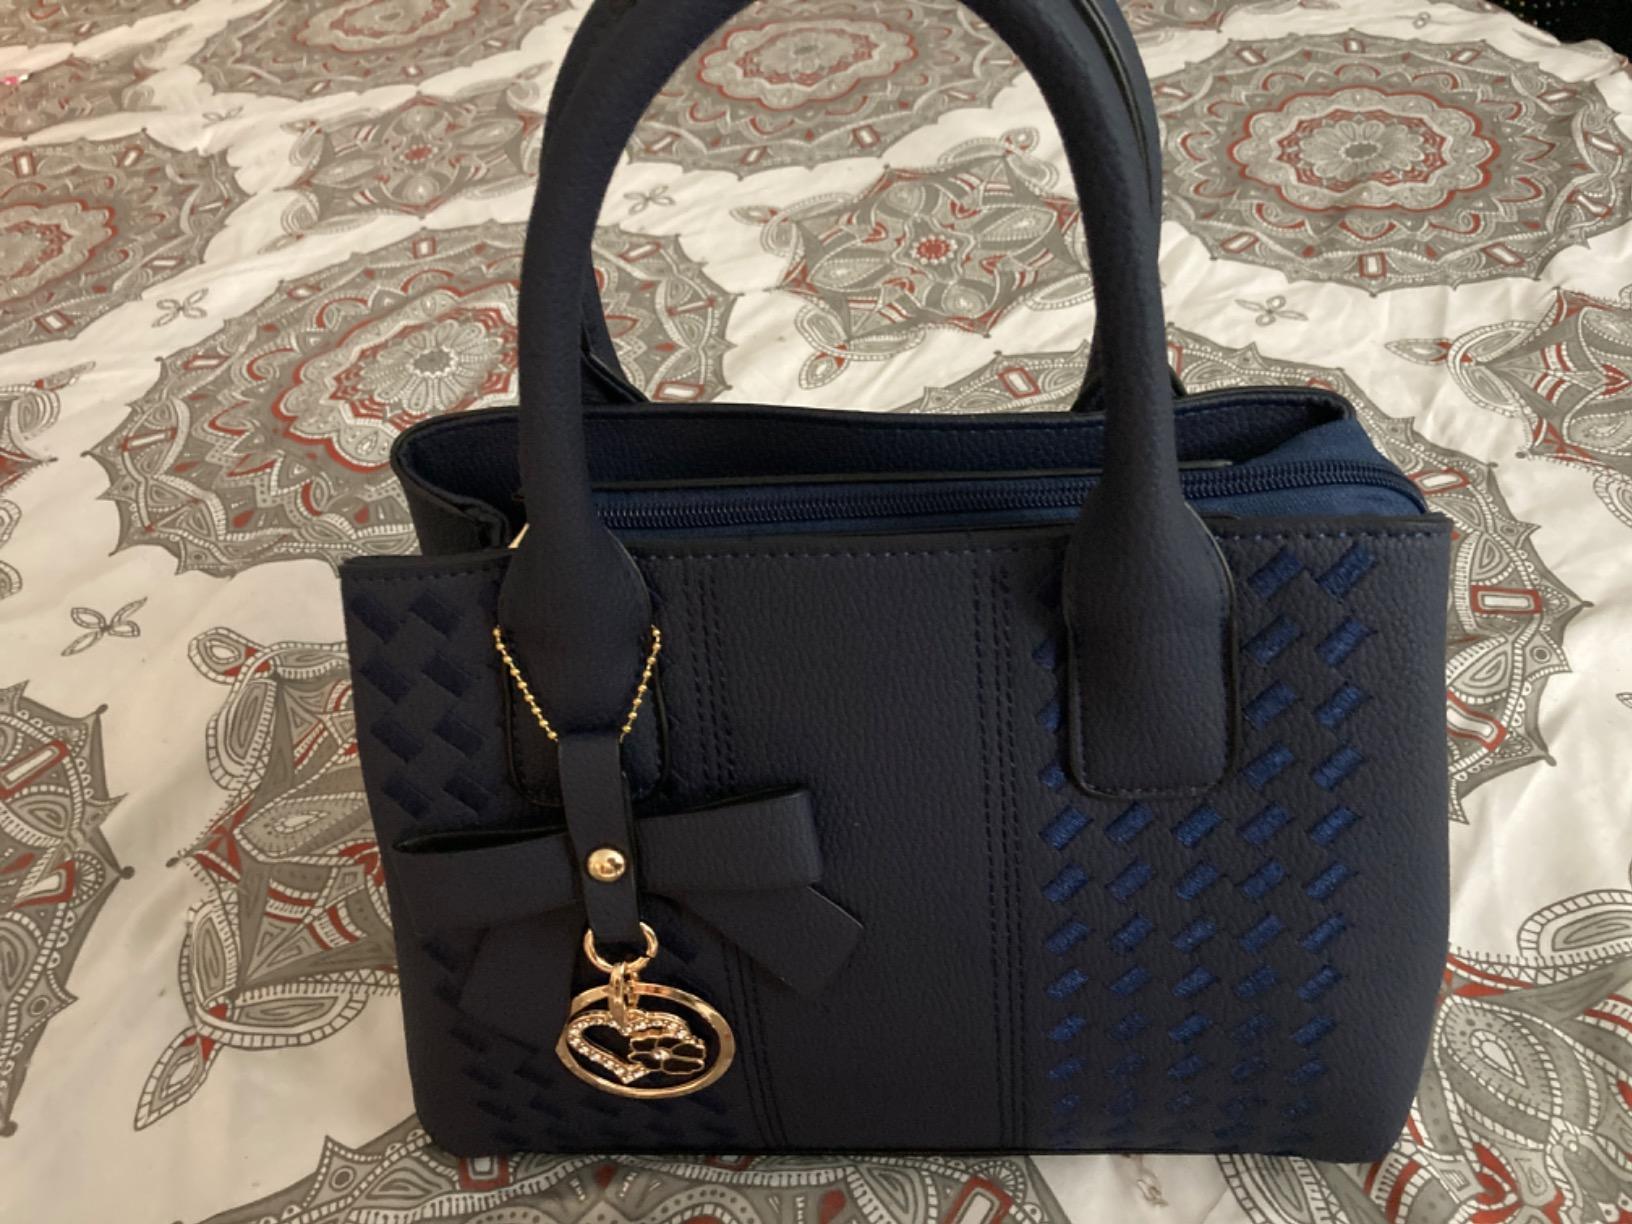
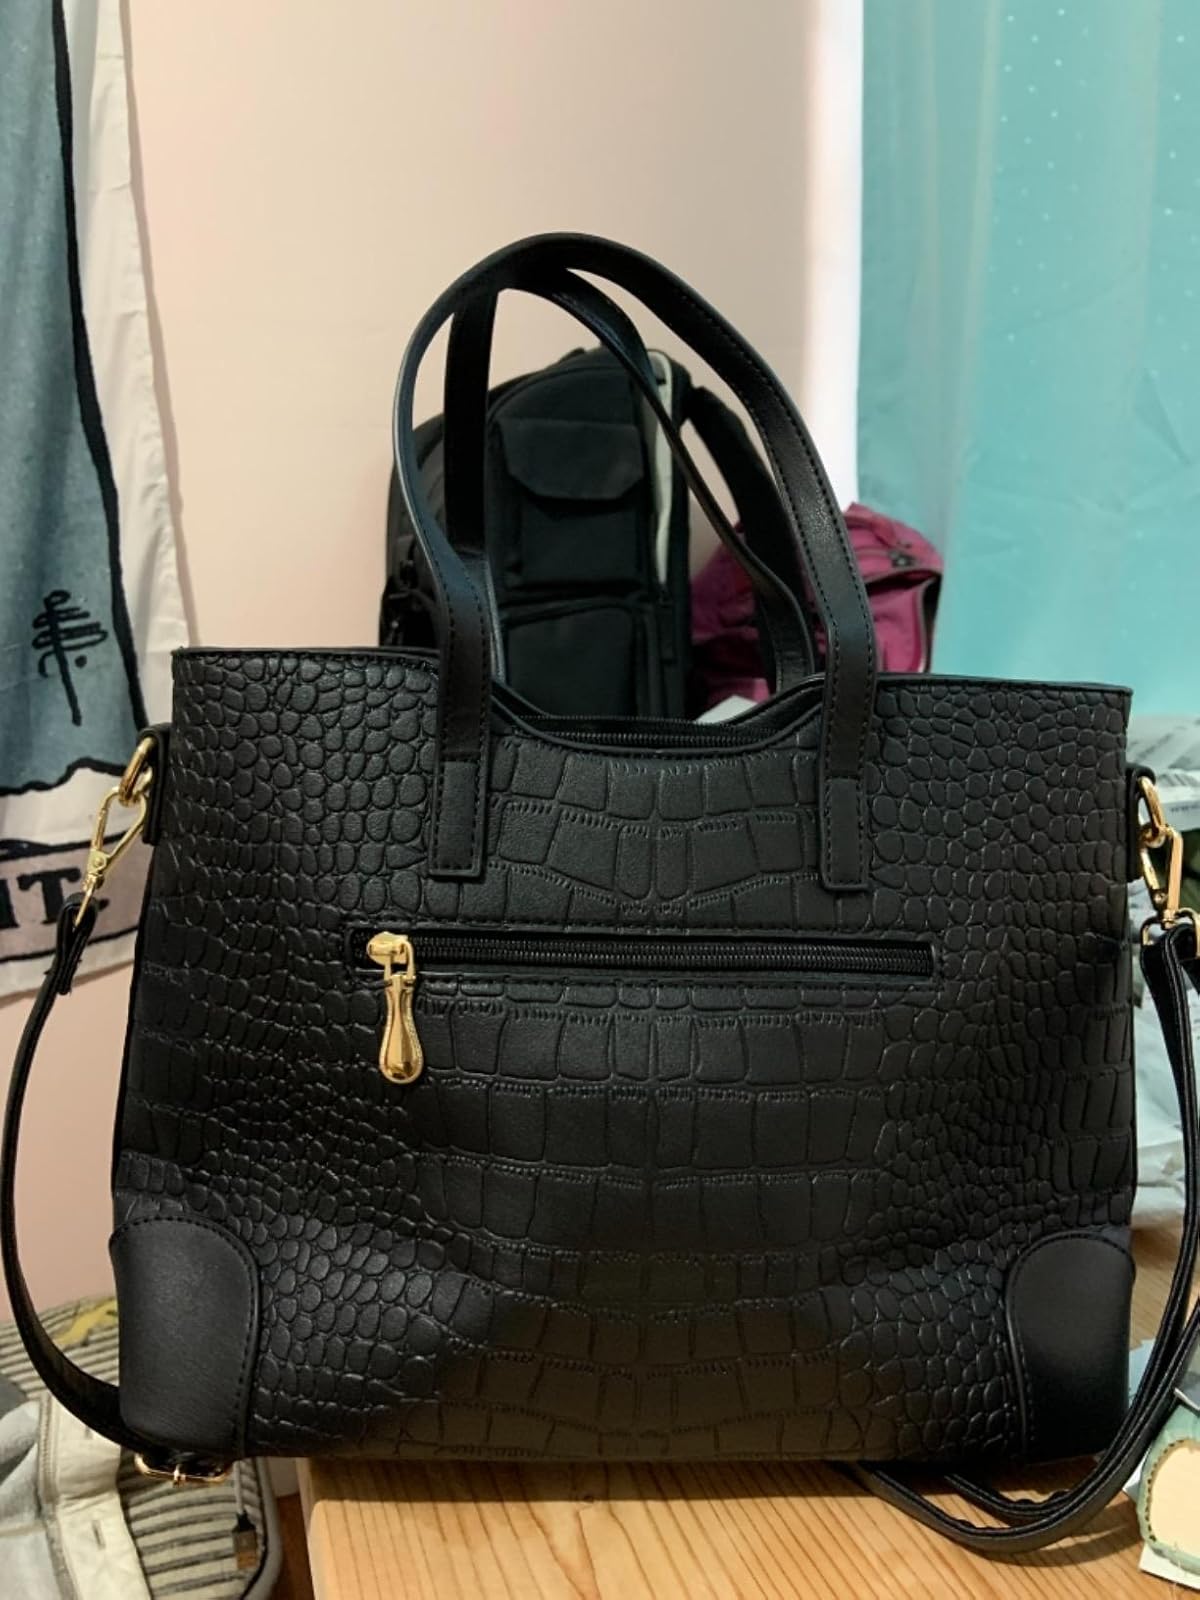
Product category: accessories_handbag
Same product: no